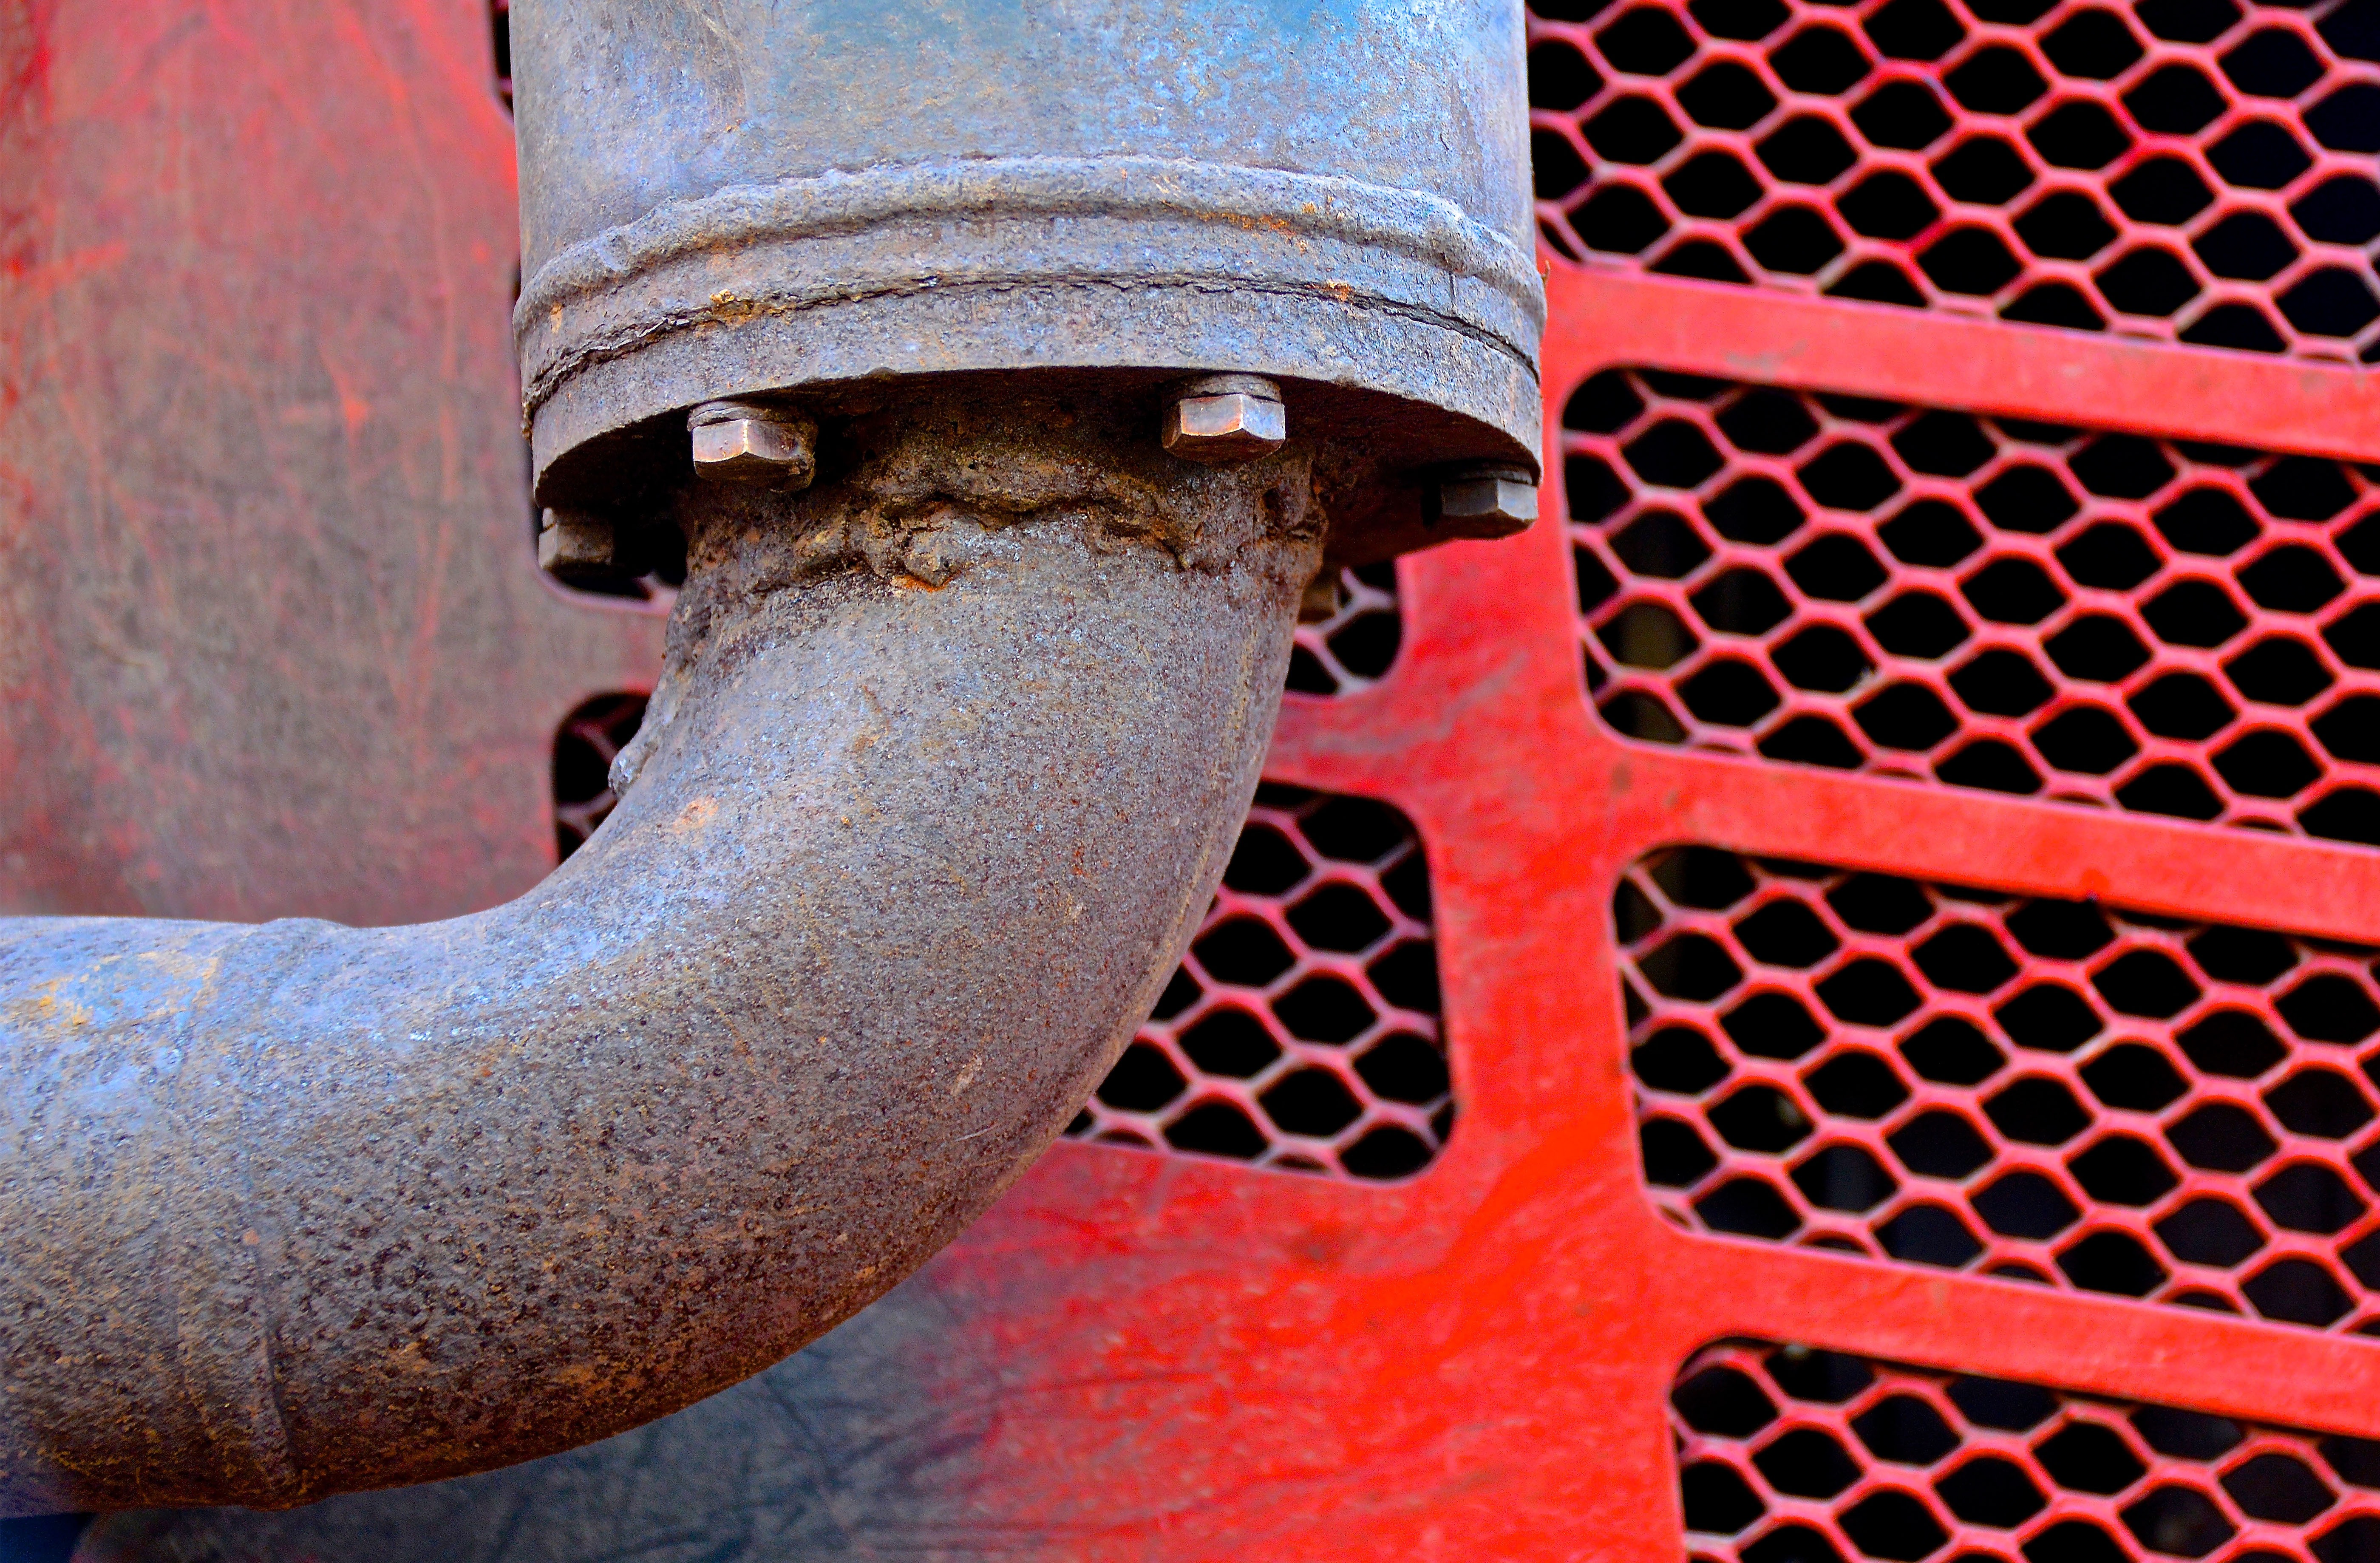
forest, tube, rust, pattern, red, vehicle, machine, rainforest, logging, excavators, exhaust, lumberjack, deforestation, tree cases, wood harvester, forest machine, forest work, forest workers